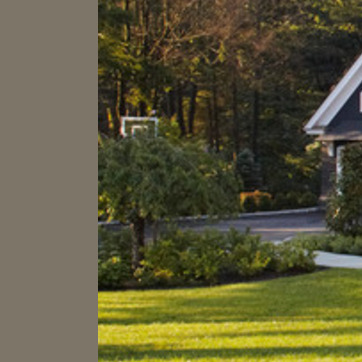
Material: foliage